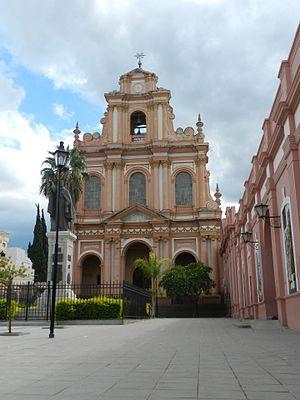
Catamarca est une province du nord-ouest de l'Argentine. Elle est entourée des provinces de Salta au nord, Tucumán et Santiago del Estero à l'est, Córdoba au sud-est, et La Rioja au sud. À l'ouest, elle est contiguë au Chili.